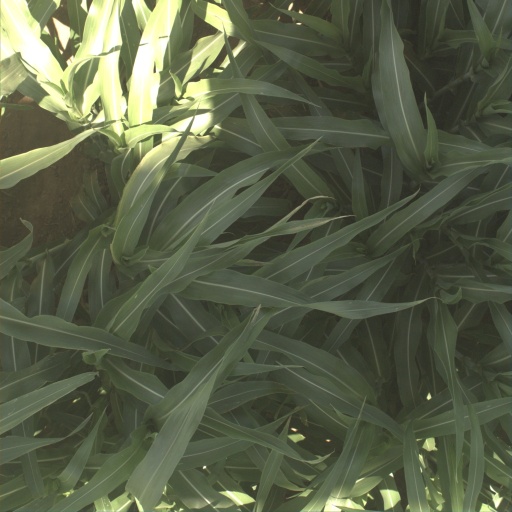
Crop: sorghum